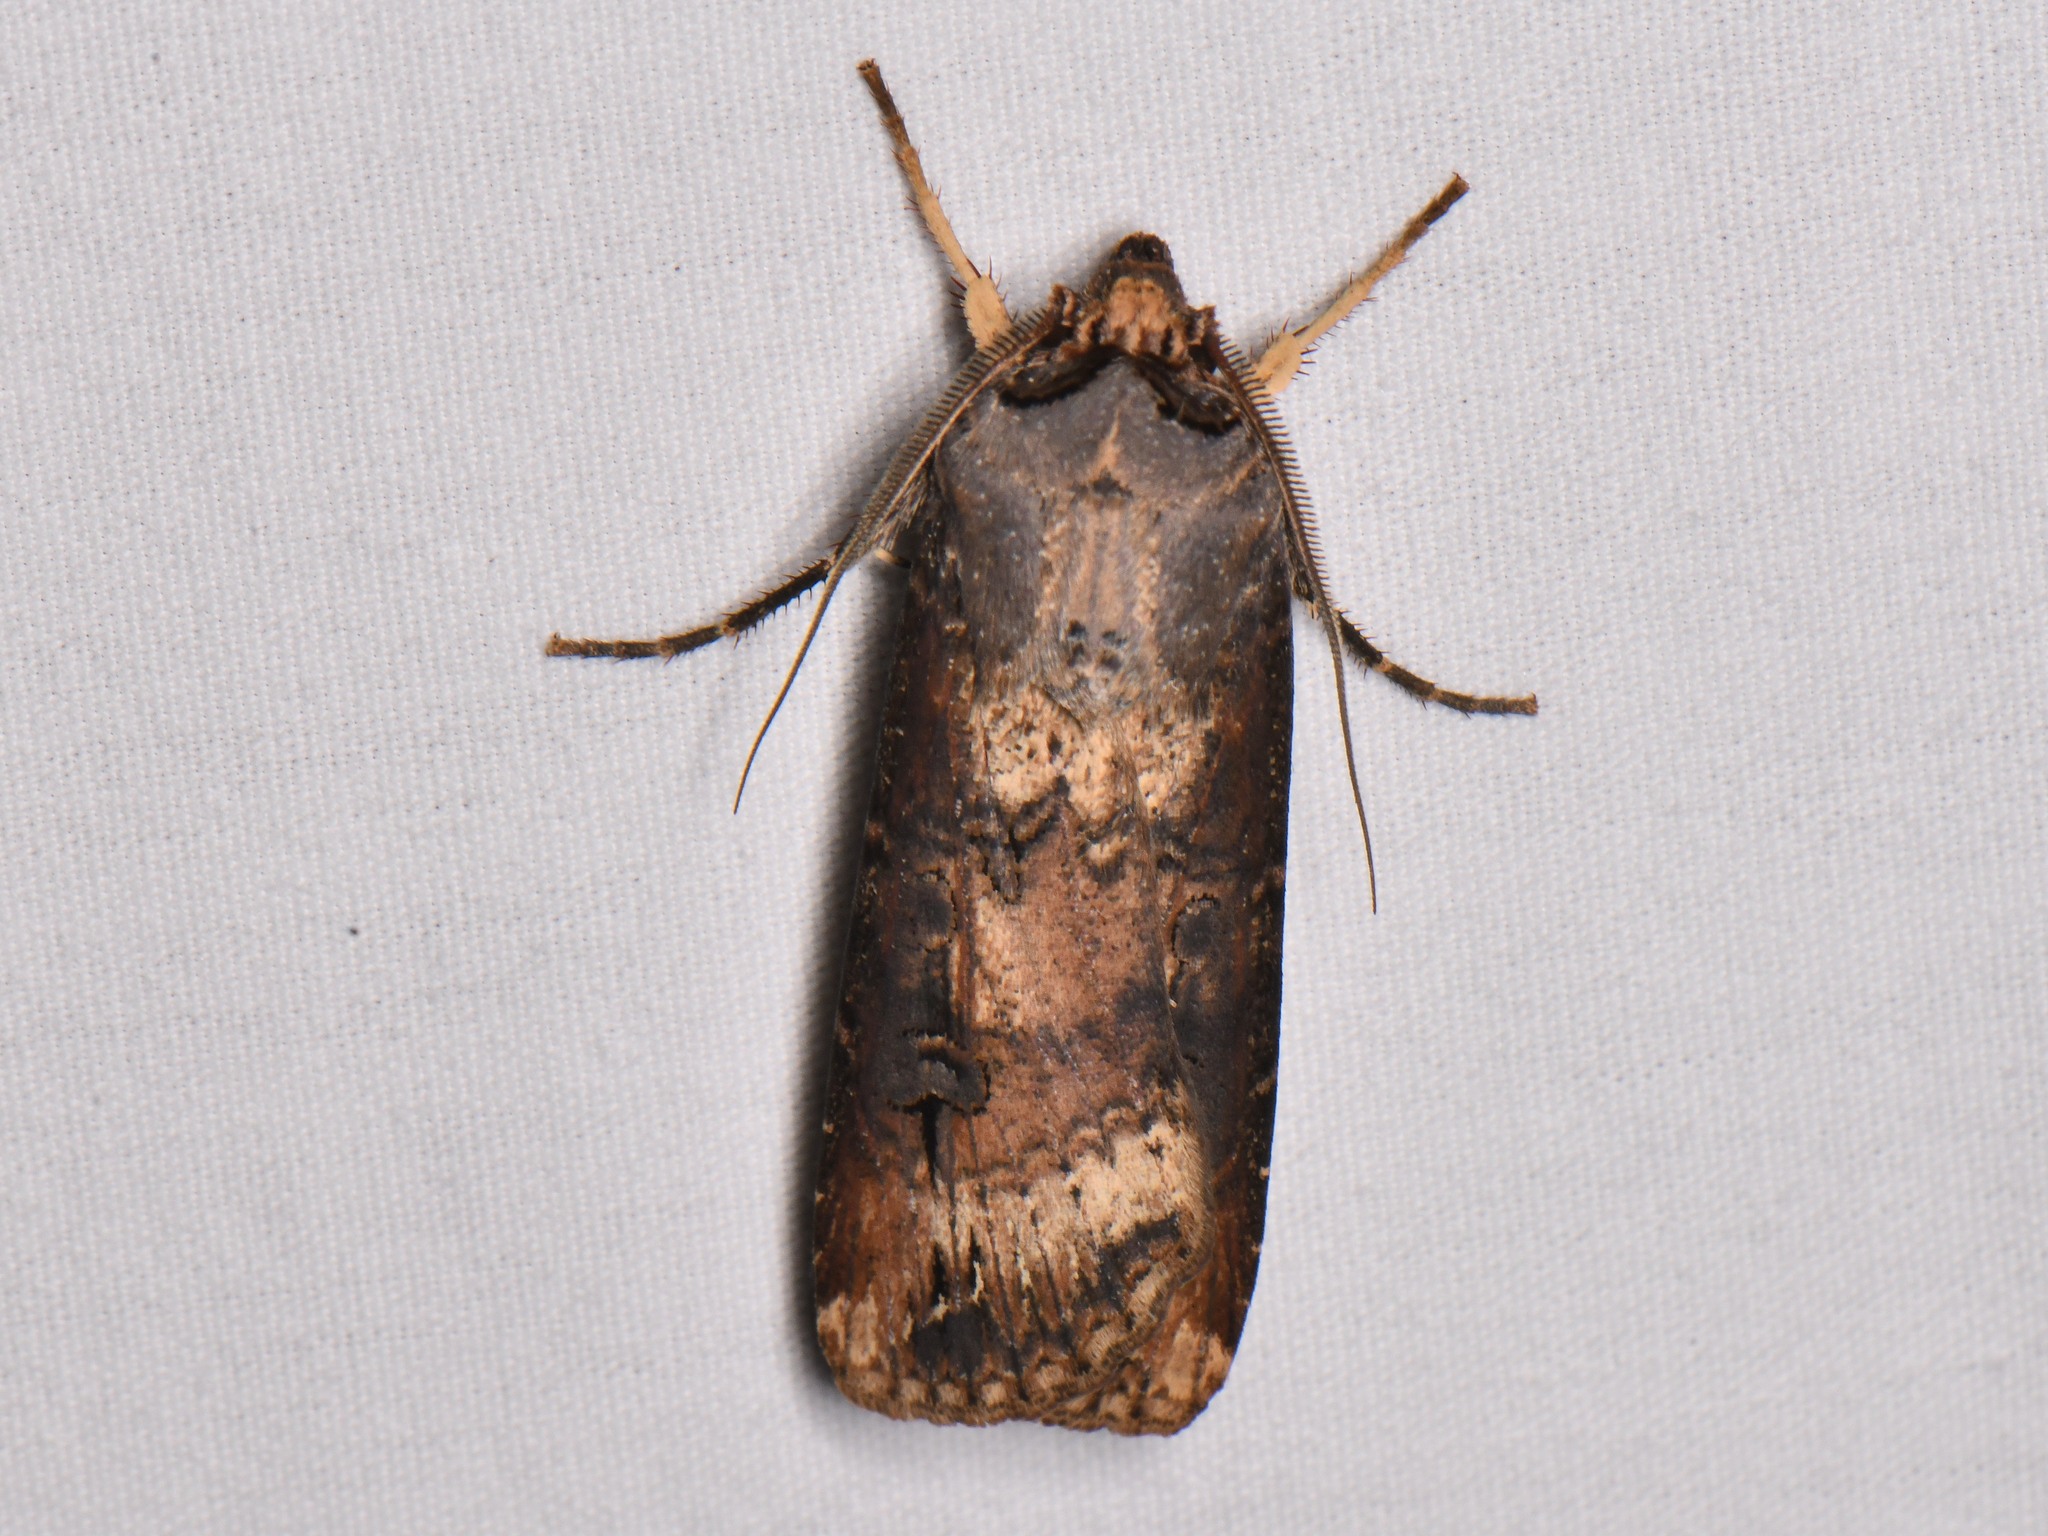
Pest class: cutworms